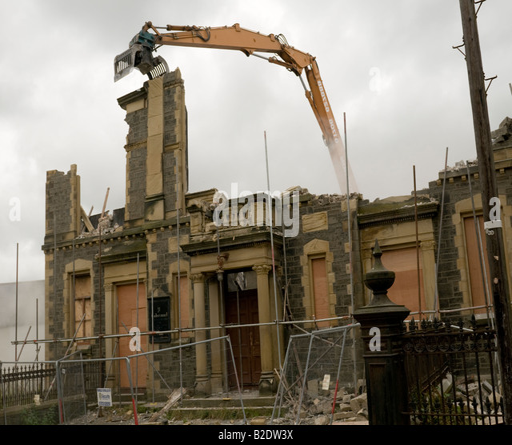
demolition a listed building built after it was gutted by fire